John Rodgers Meigs

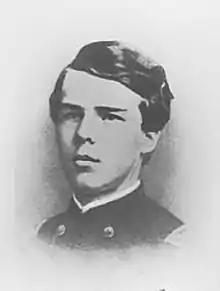
John Rodgers Meigs circa 1864

John Rodgers Meigs (February 9, 1842 – October 3, 1864) was an officer in the Union Army during the American Civil War. He was the son of Brigadier General Montgomery C. Meigs, the Quartermaster General of the United States Army. He participated in the First Battle of Bull Run, and later testified in the court-martial trial of an officer involved in the retreat from the battle. He attended the United States Military Academy, where he was an acting assistant professor of mathematics and graduated first in his class in June 1863. He was lauded by Secretary of War Edwin M. Stanton for strengthening the defenses of Baltimore, Maryland; was an engineer and acting aide-de-camp on the staff of Brigadier General (Volunteers) William W. Averell; was Chief Engineer of the Shenandoah Valley for the Department of West Virginia; and was Chief Engineer of the Middle Military Division and aide-de-camp to General Phillip Sheridan. The circumstances under which Meigs died led to the burning of Dayton, Virginia, in retaliation. His funeral was a public event attended by President Abraham Lincoln, Stanton, and numerous government dignitaries. A book of Meigs' letters were published in 2006 under the title "A Civil War Soldier of Christ and Country: The Selected Correspondence of John Rodgers Meigs, 1859-64".